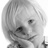
Emotion: sad